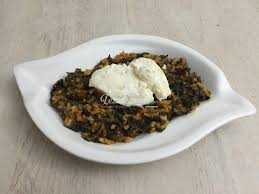
Yemek: ispanak